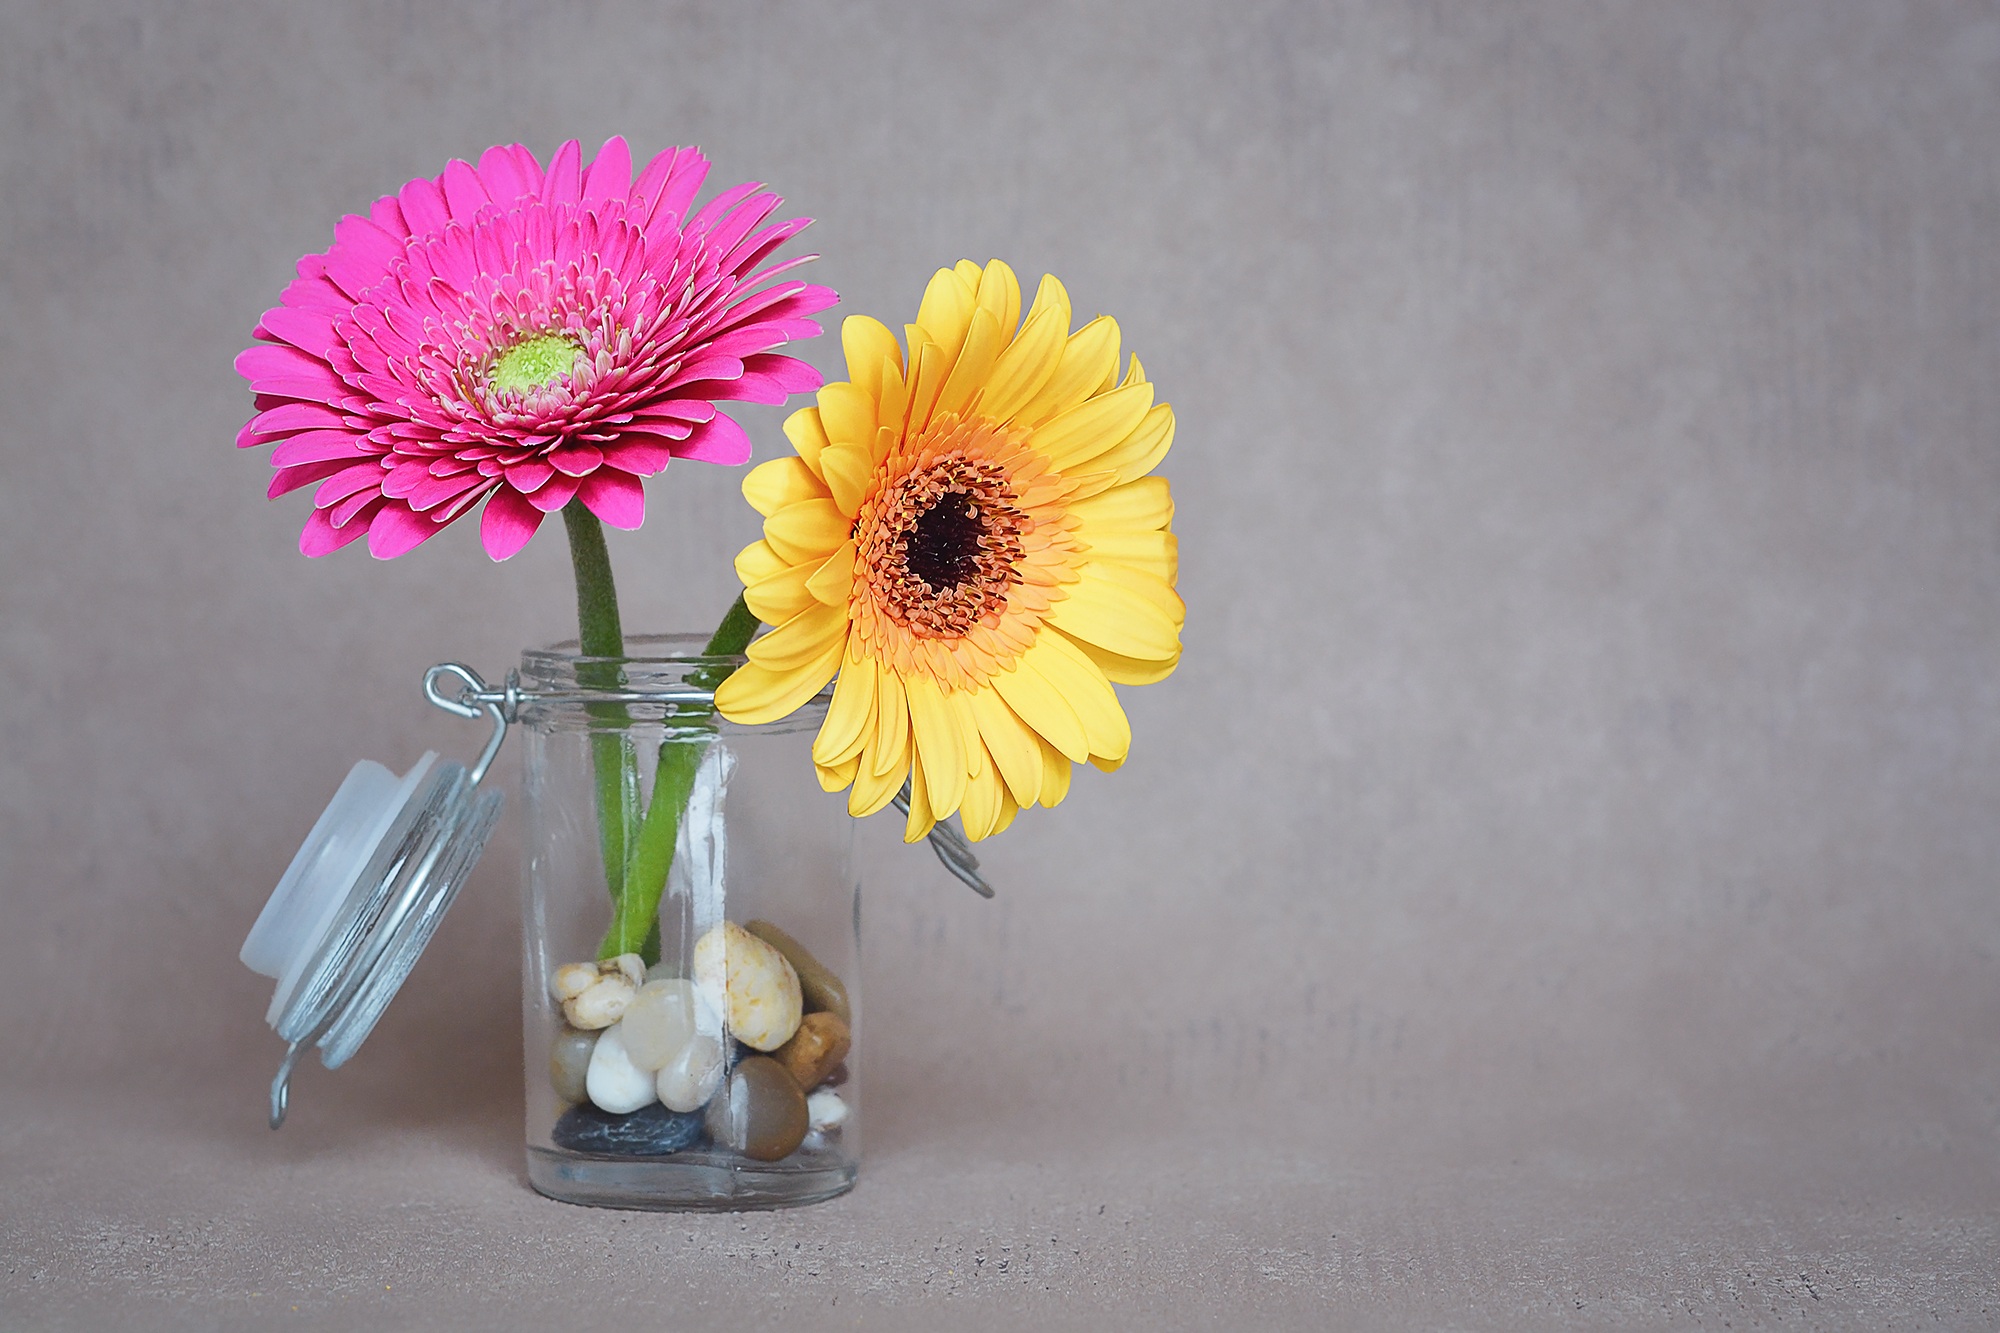
plant, flower, petal, glass, jar, vase, decoration, spring, yellow, pink, close, deco, flowers, gerbera, floristry, spring flowers, text freedom, flowering plant, daisy family, schnittblume, flower bouquet, cut flowers, floral design, land plant, flower arranging, deco stones